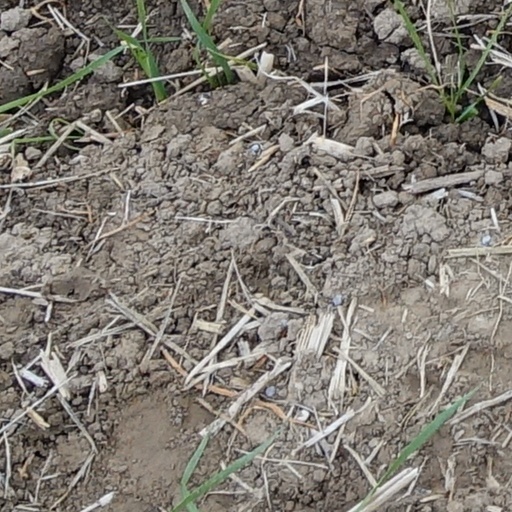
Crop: wheat